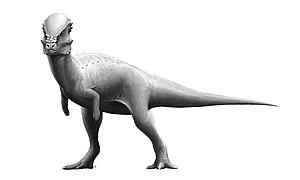
Les Pachycephalosauridae est un clade de dinosaures ornithischiens. Les genres les plus connus sont Pachycephalosaurus, et Stegoceras.
La formation de Lance est une formation sédimentaire détritique datant de la fin du Crétacé supérieur, soit il y a environ entre 69 et 66 Ma. Elle est célèbre pour sa faune fossile de vertébrés qui témoignent de la vie continentale au Crétacé supérieure, juste avant la grande extinction de la fin du Crétacé, intervenue il y a 66 Ma.